Venomics

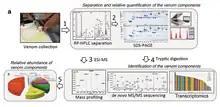
A typical workflow for the isolation and screening of compounds found in venom.

Professor Juan J. Calvete is a prolific researcher in venomics at the biomedical institute in Valencia and has extensively explained the process involved in untangling and analysing venom (Once in 2007 and recently in 2017.